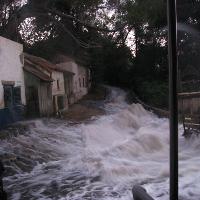
Weather: cloudy or overcast